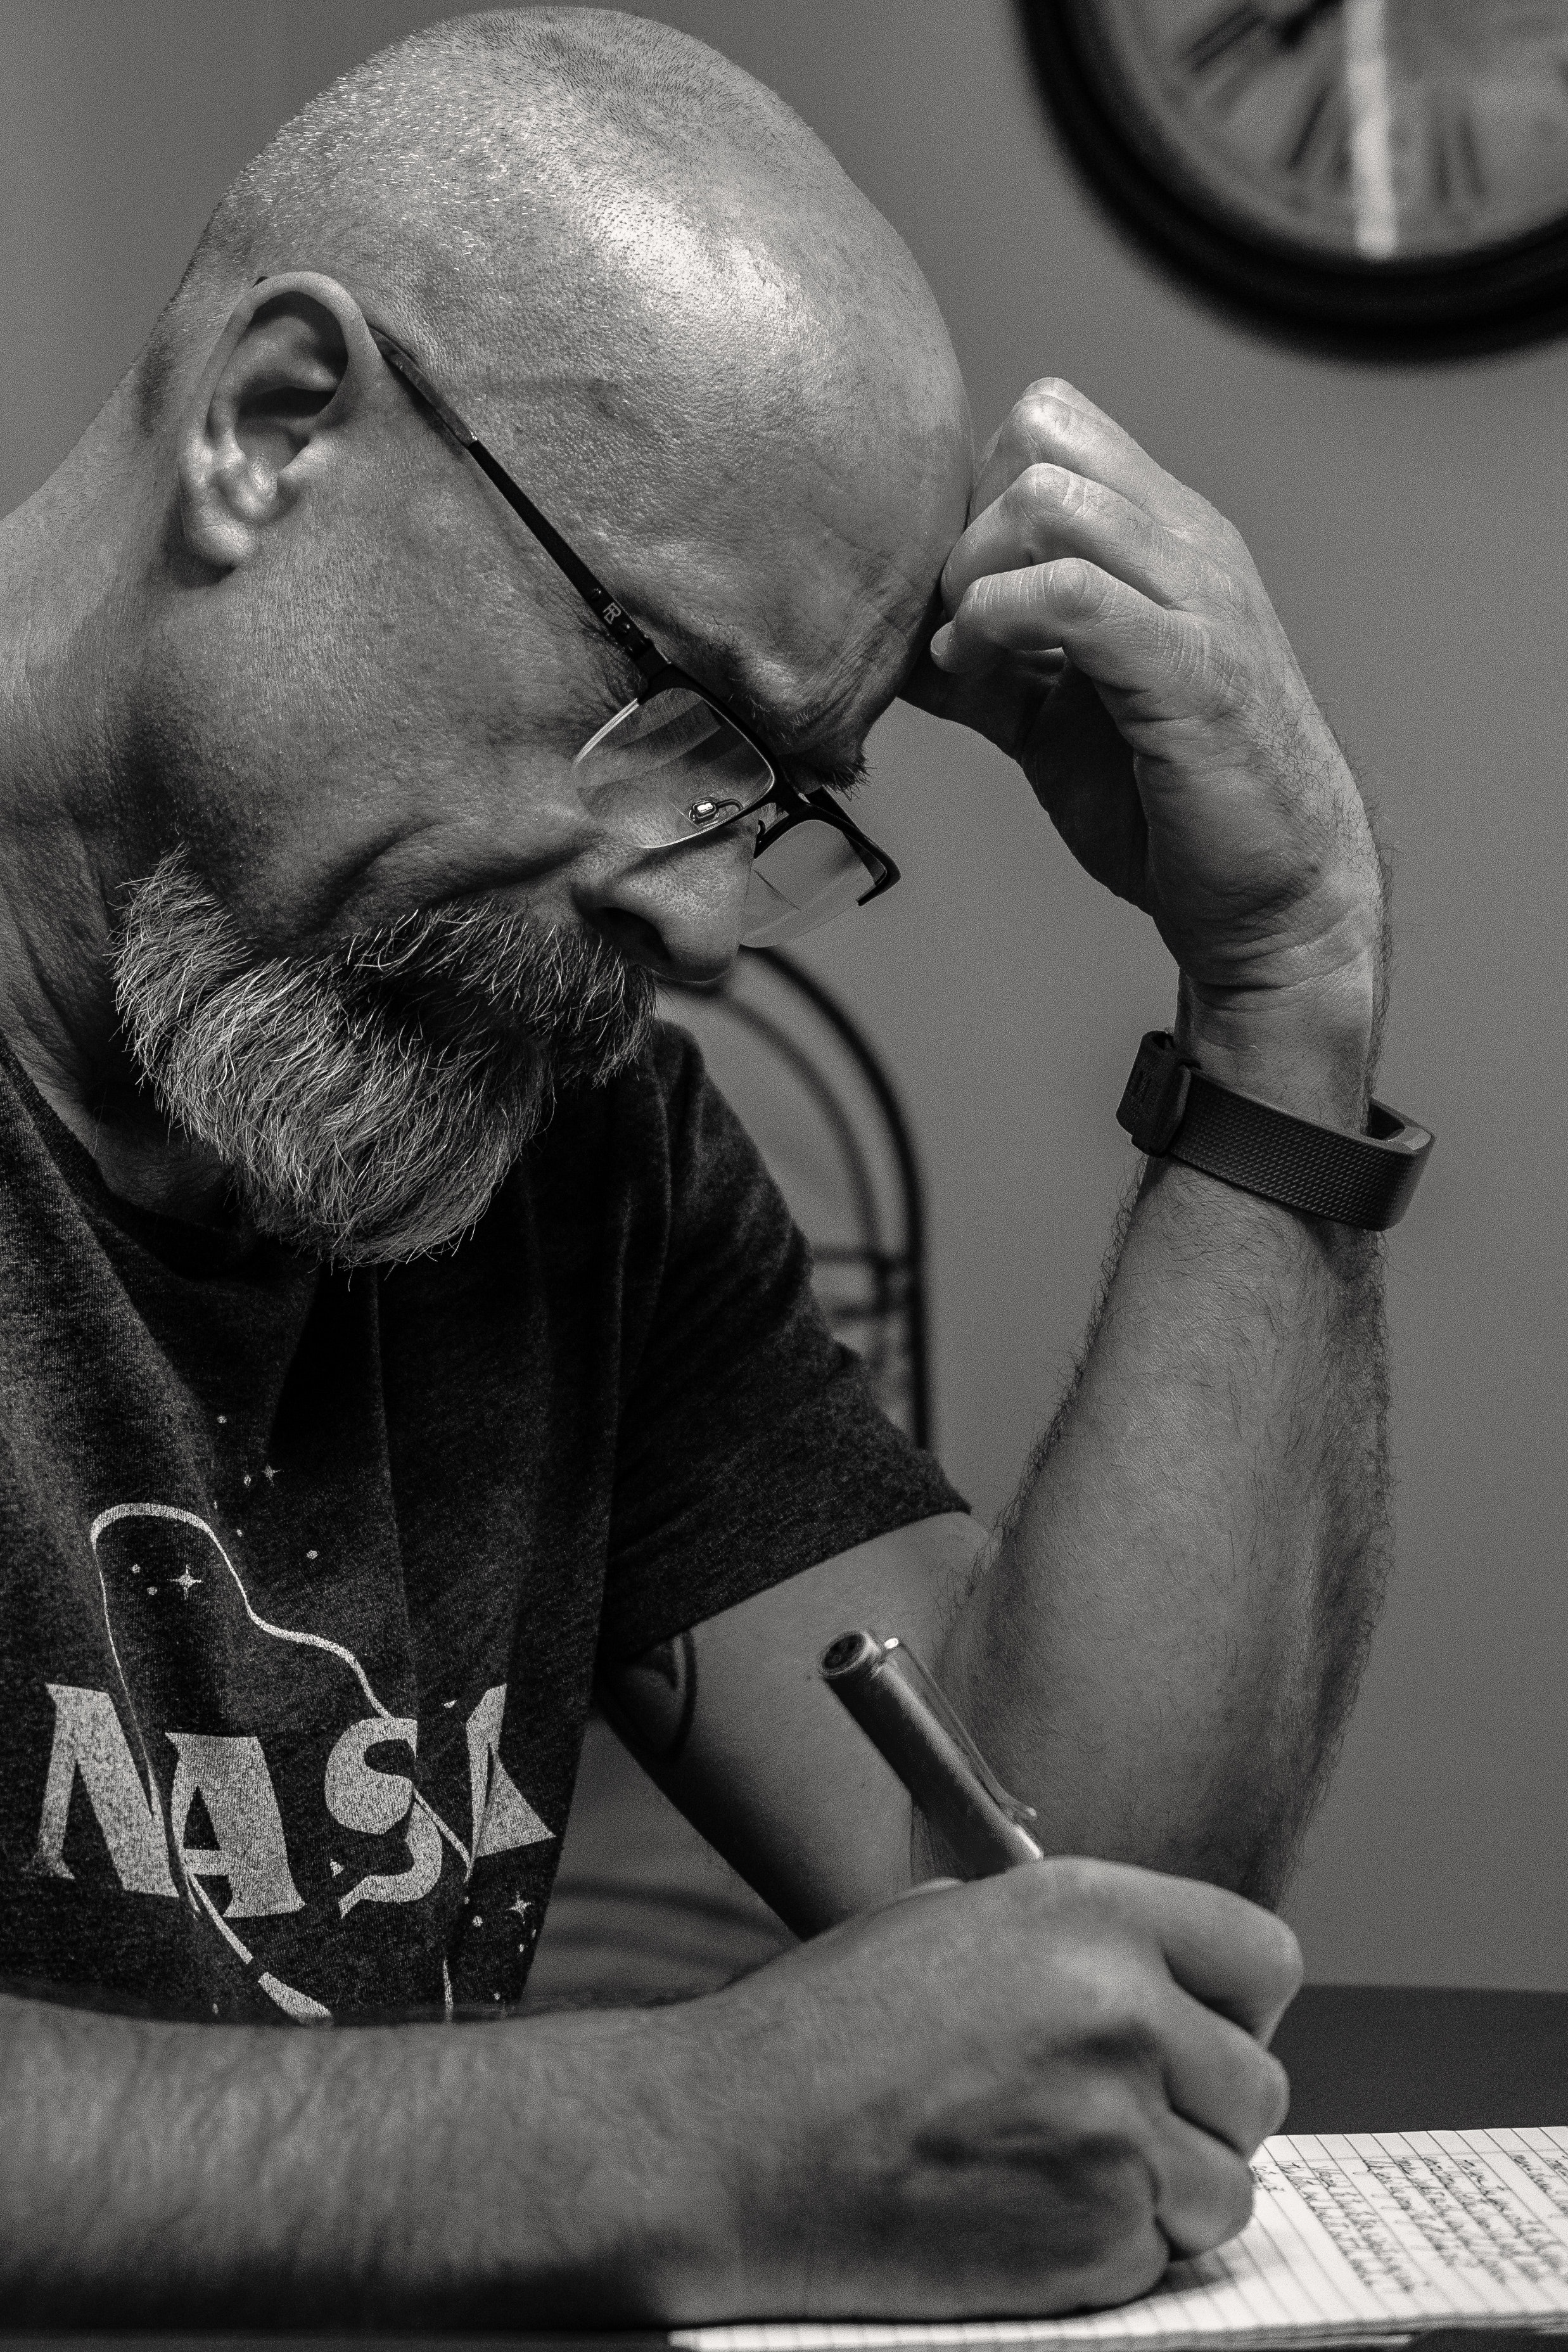
black, black and white, monochrome, facial hair, beard, human, monochrome photography, hand, photography, moustache, glasses, stock photography, wrinkle, style